Eckerö Mail and Customs House

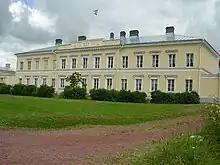
Eckerö Mail and Customs House.

Eckerö Mail and Customs House is a historic building in Eckerö municipality in Åland, Finland.